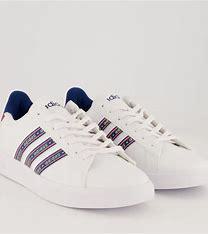
Brand: Adidas
Model: Grand Court